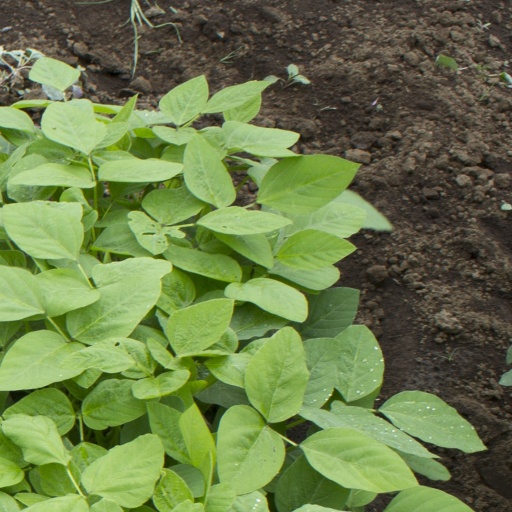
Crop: soybean